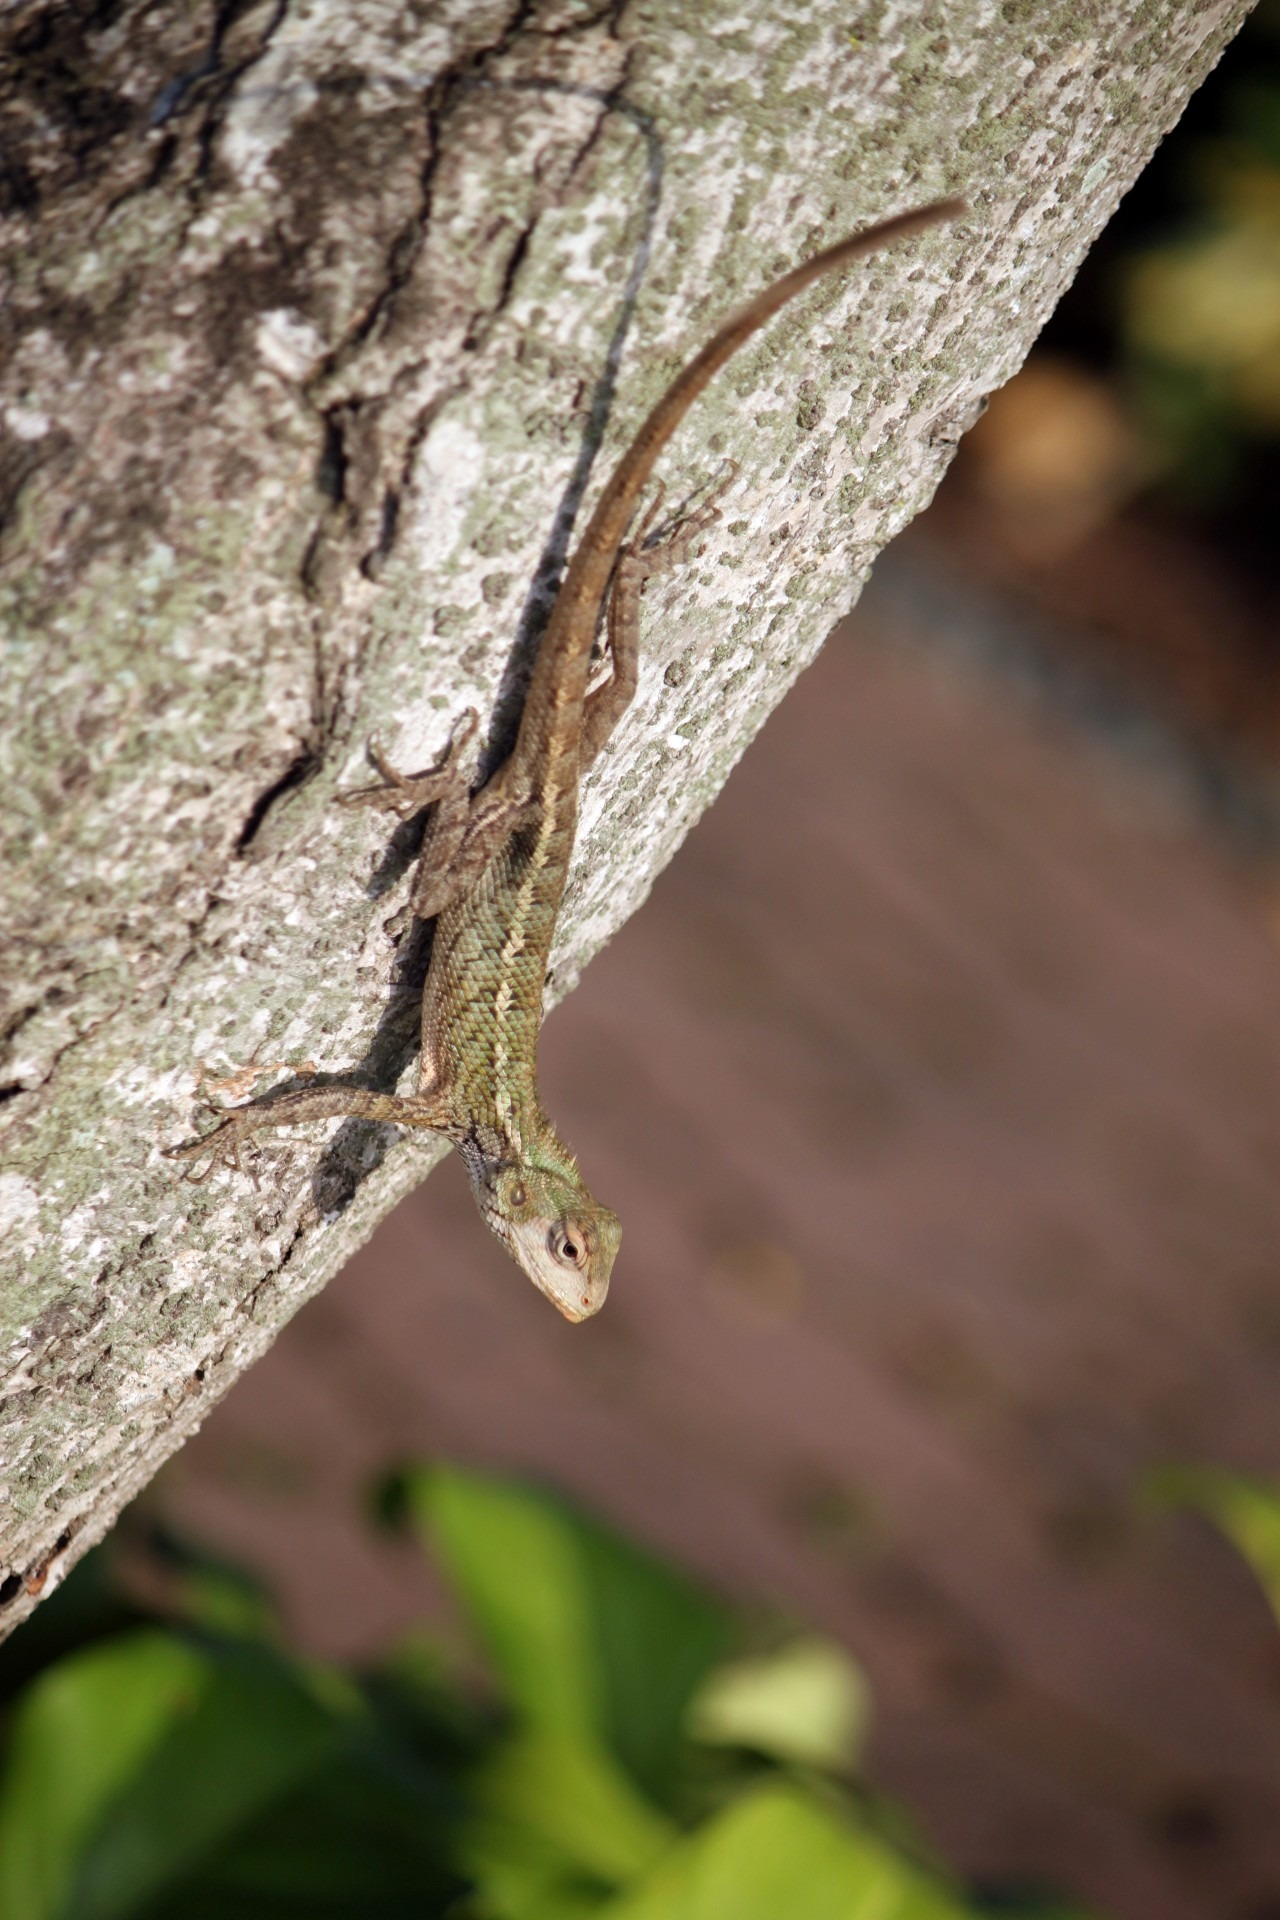
tree, nature, wilderness, branch, leaf, animal, wildlife, wild, environment, green, insect, botany, moth, butterfly, reptile, flora, fauna, lizard, invertebrate, close up, outdoors, zoology, species, reptilian, macro photography, plant stem, moths and butterflies